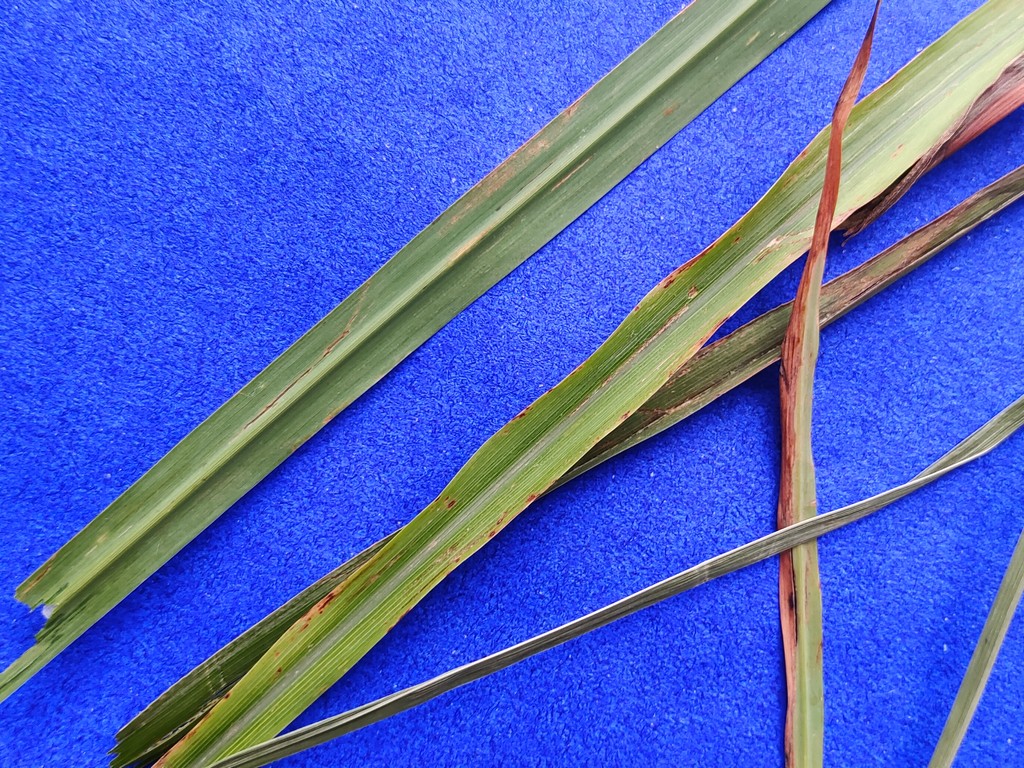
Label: Unhealthy